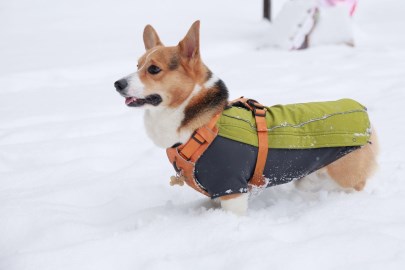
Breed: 2909-n000116-Cardigan